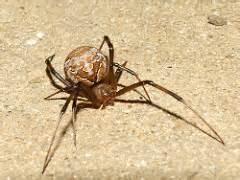
spider